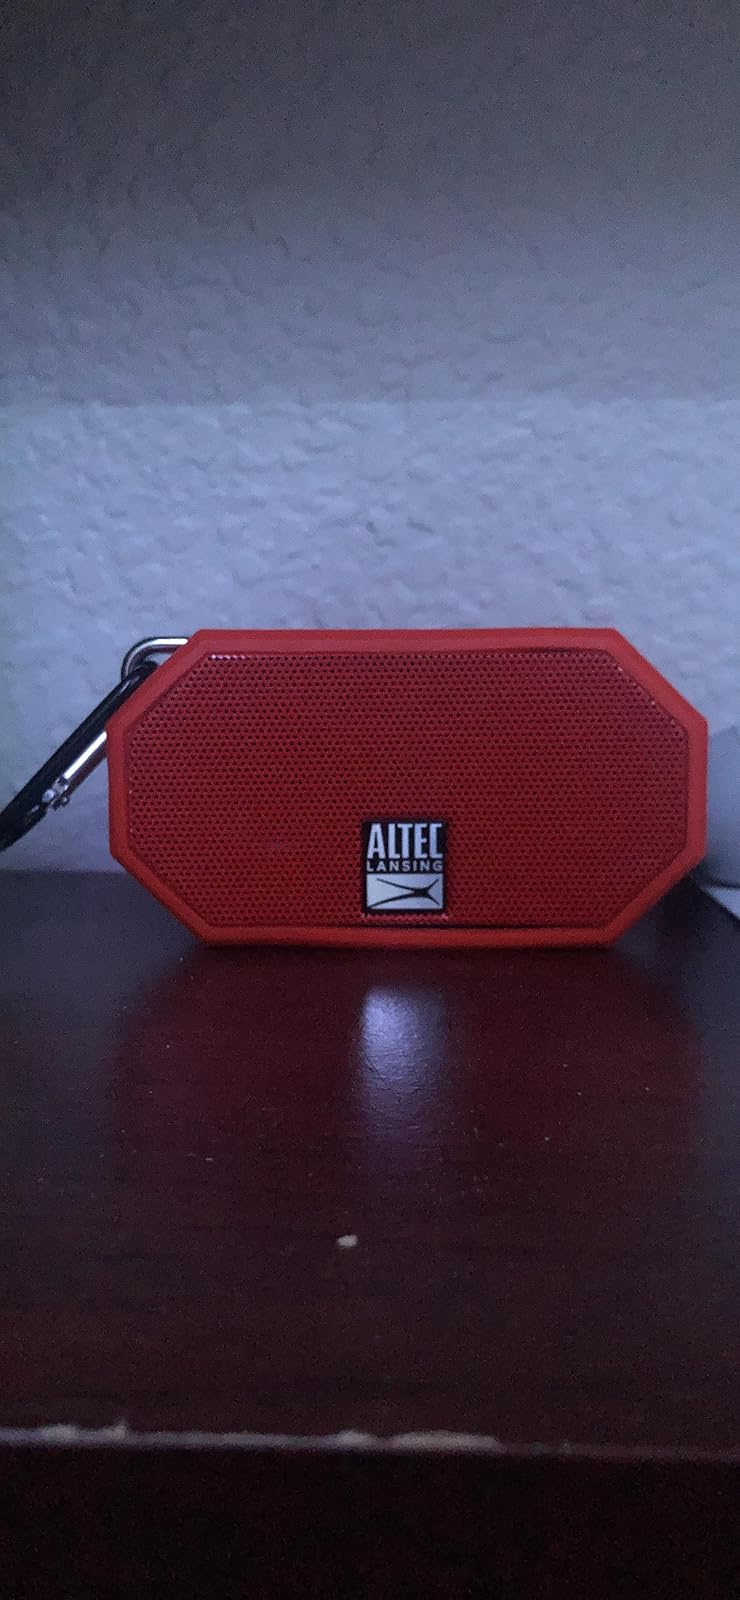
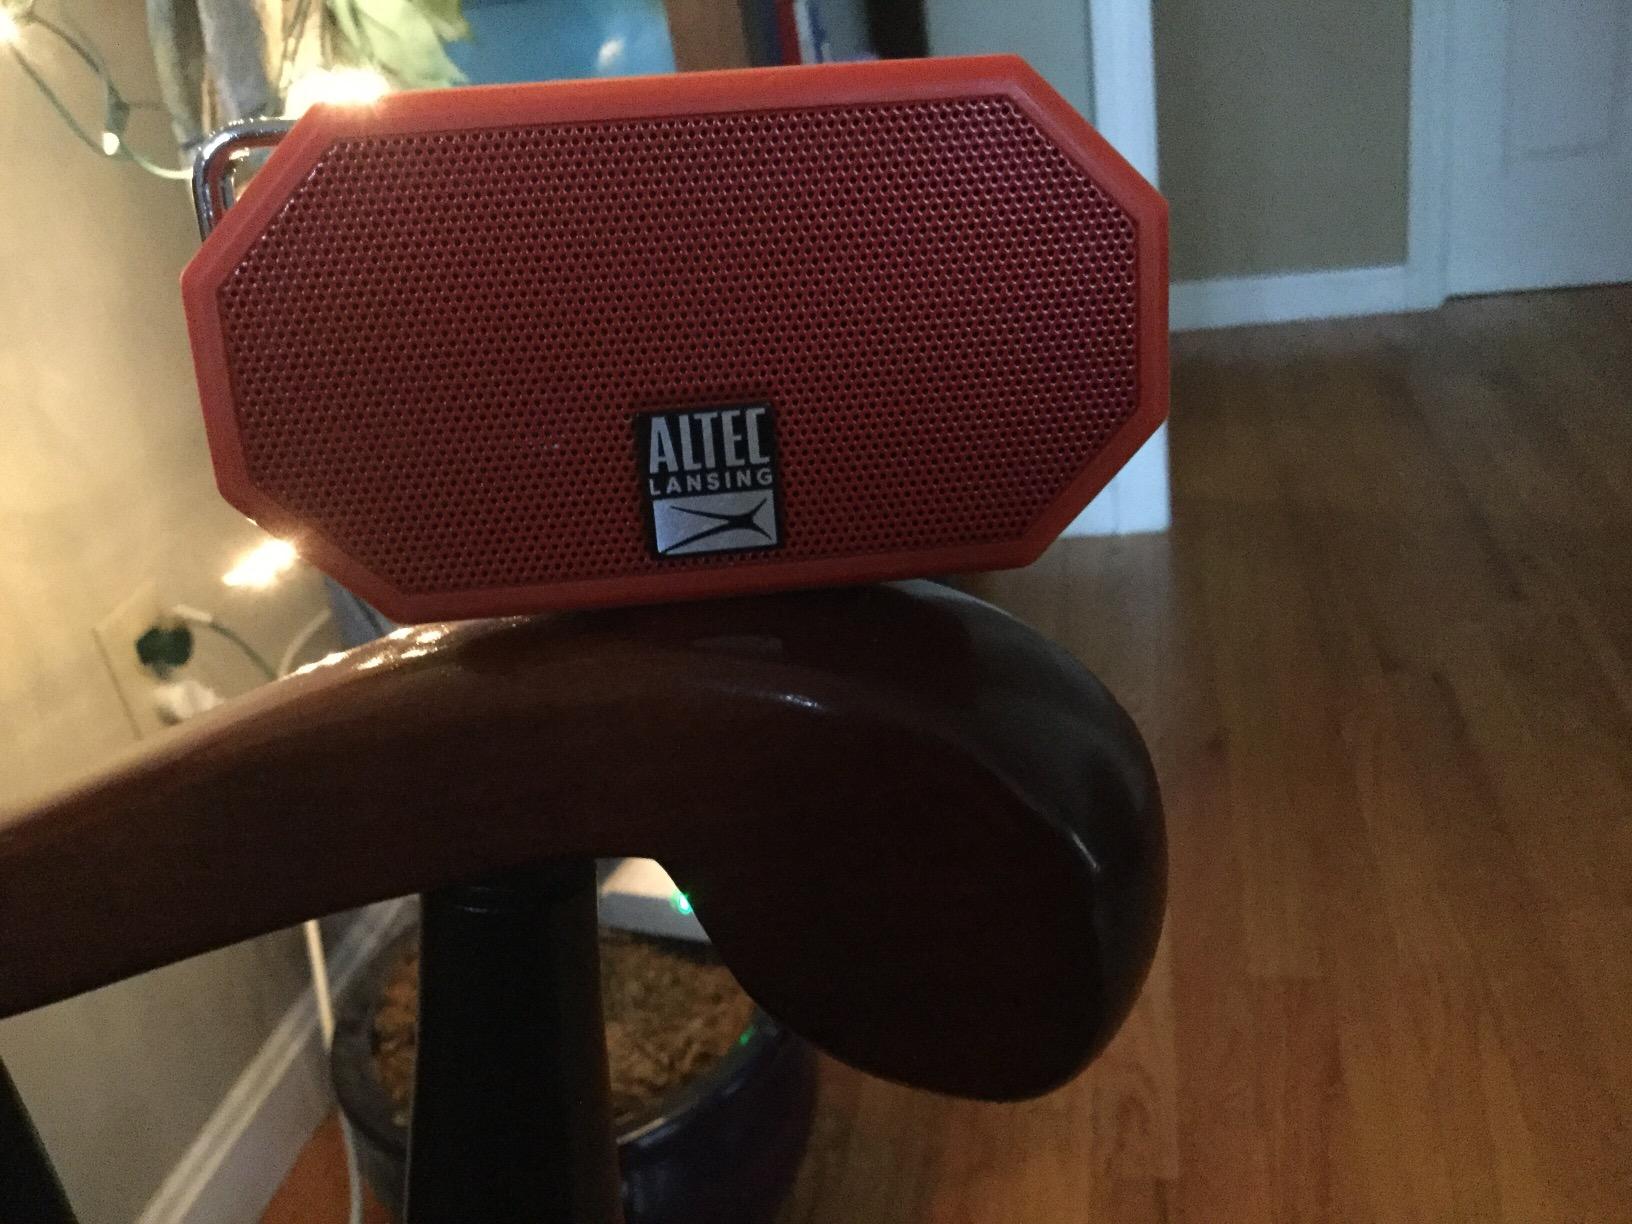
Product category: speaker
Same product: yes